Östen Eriksson

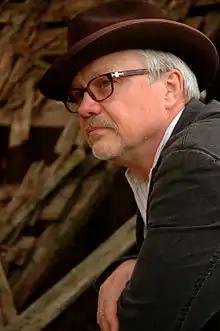
Östen Tommy Eriksson

Bror Östen Tommy Eriksson (born 1 March 1958 in Enånger, Hälsingland, Sweden) is a Swedish musician. He is member of the song group "Östen med Resten" and he works in the organization "Hälsinge Akademi".